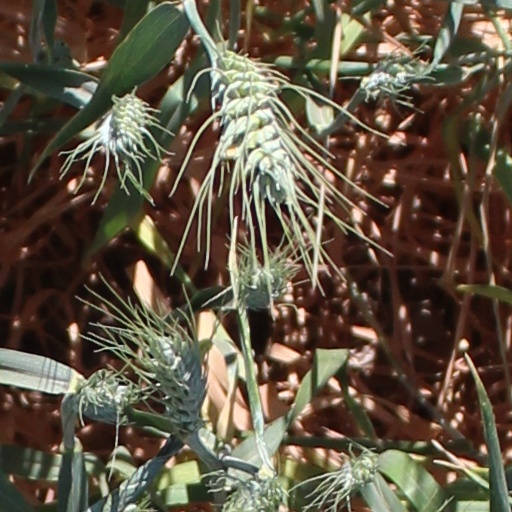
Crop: wheat